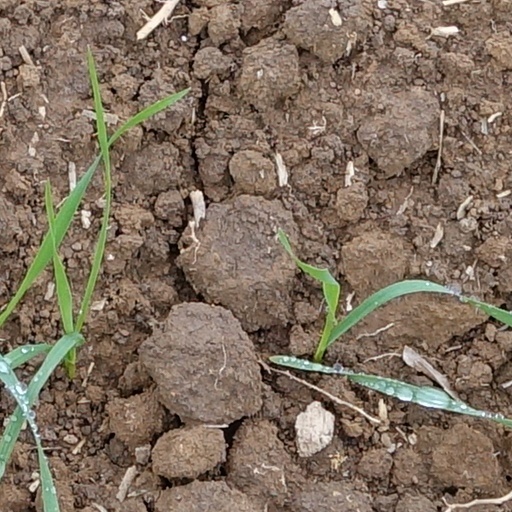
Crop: wheat